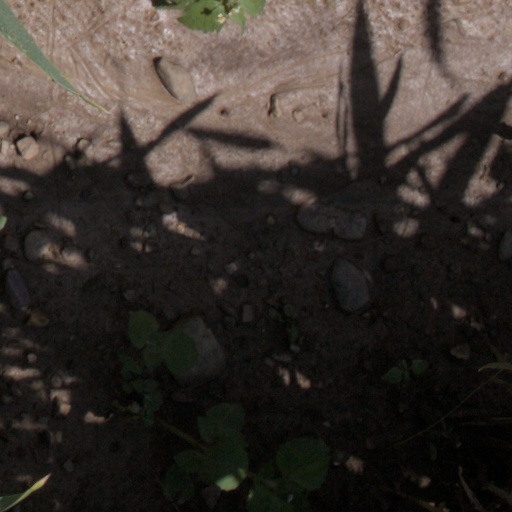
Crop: wheat